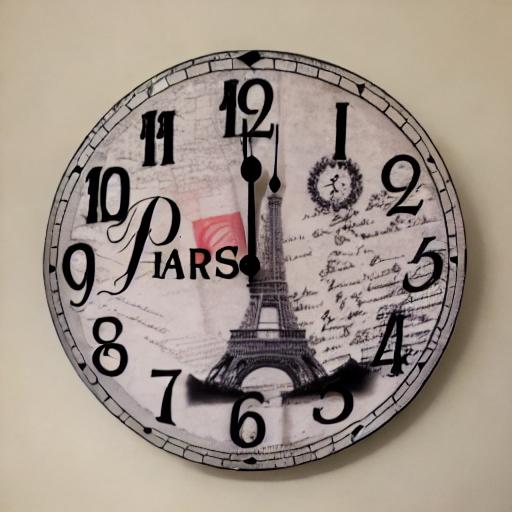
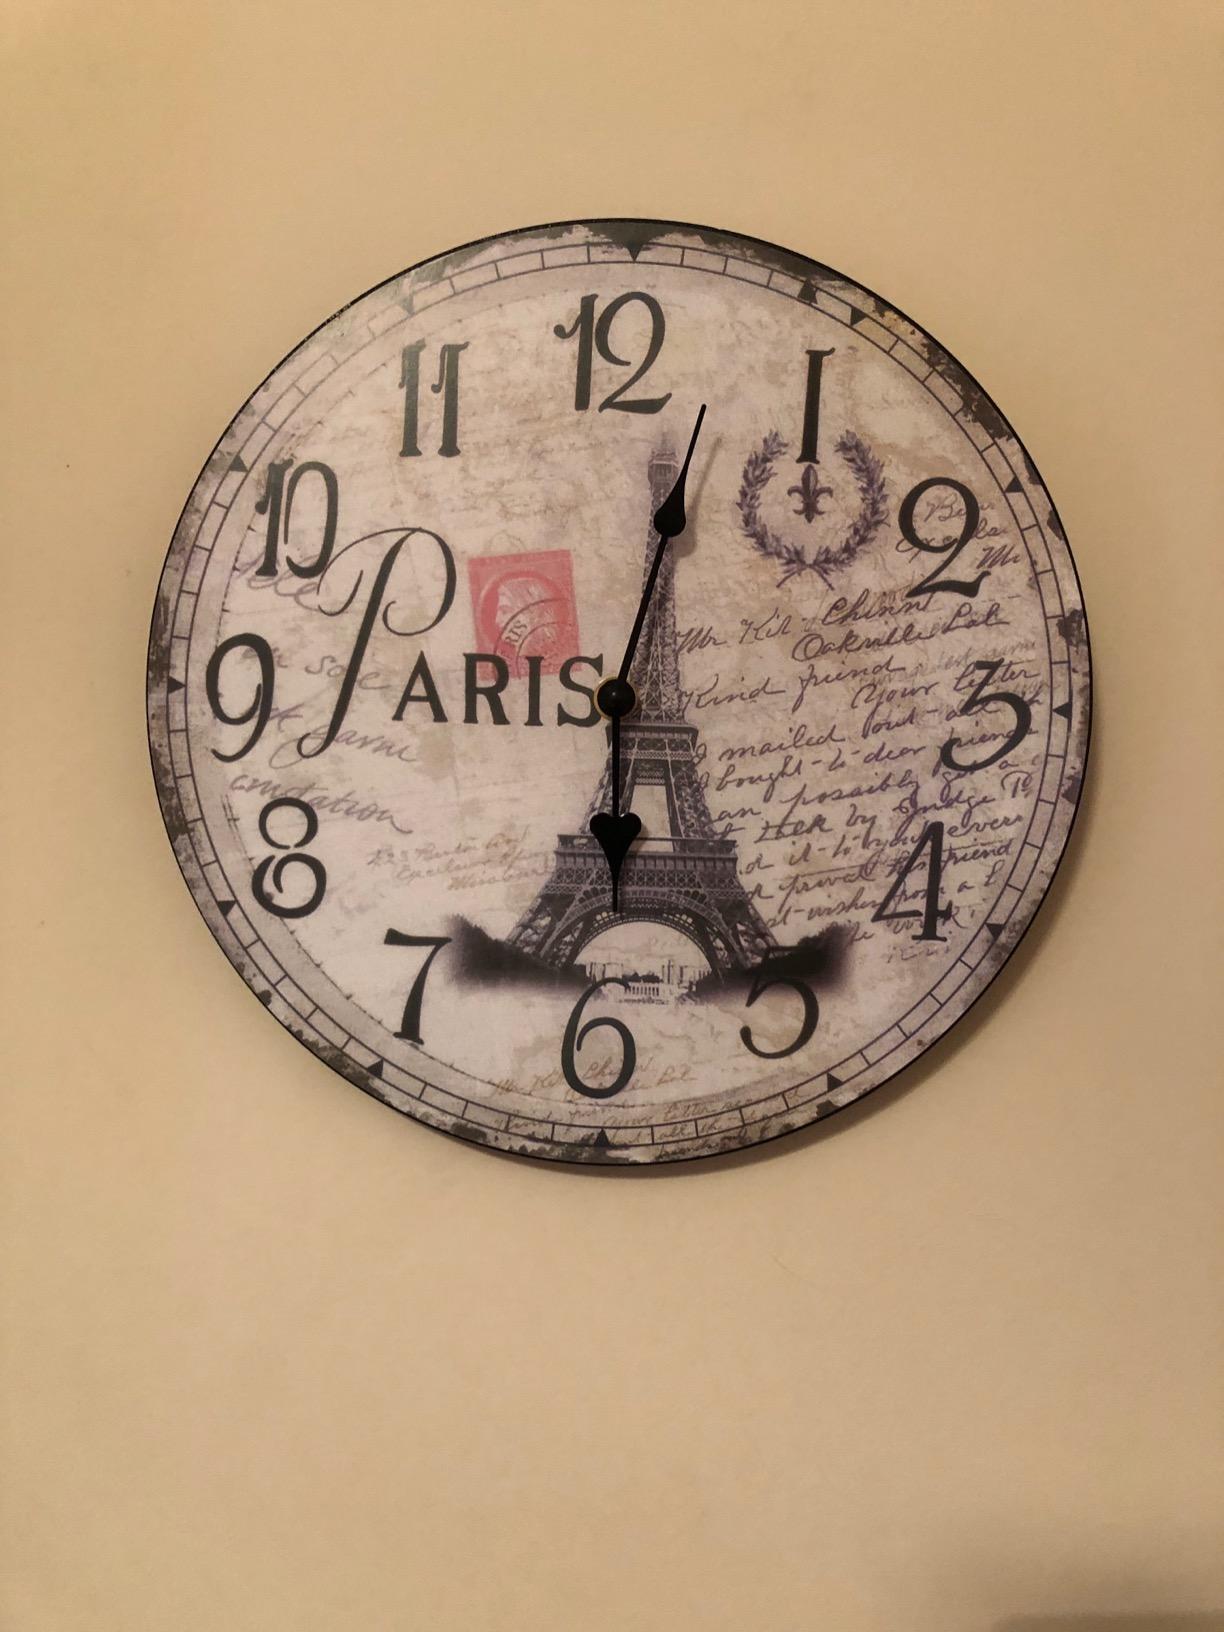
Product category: clock
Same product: no